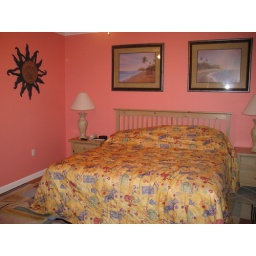
master bedroom opens up onto gulf balcony as does the living room. wrap around corner end unit balcony